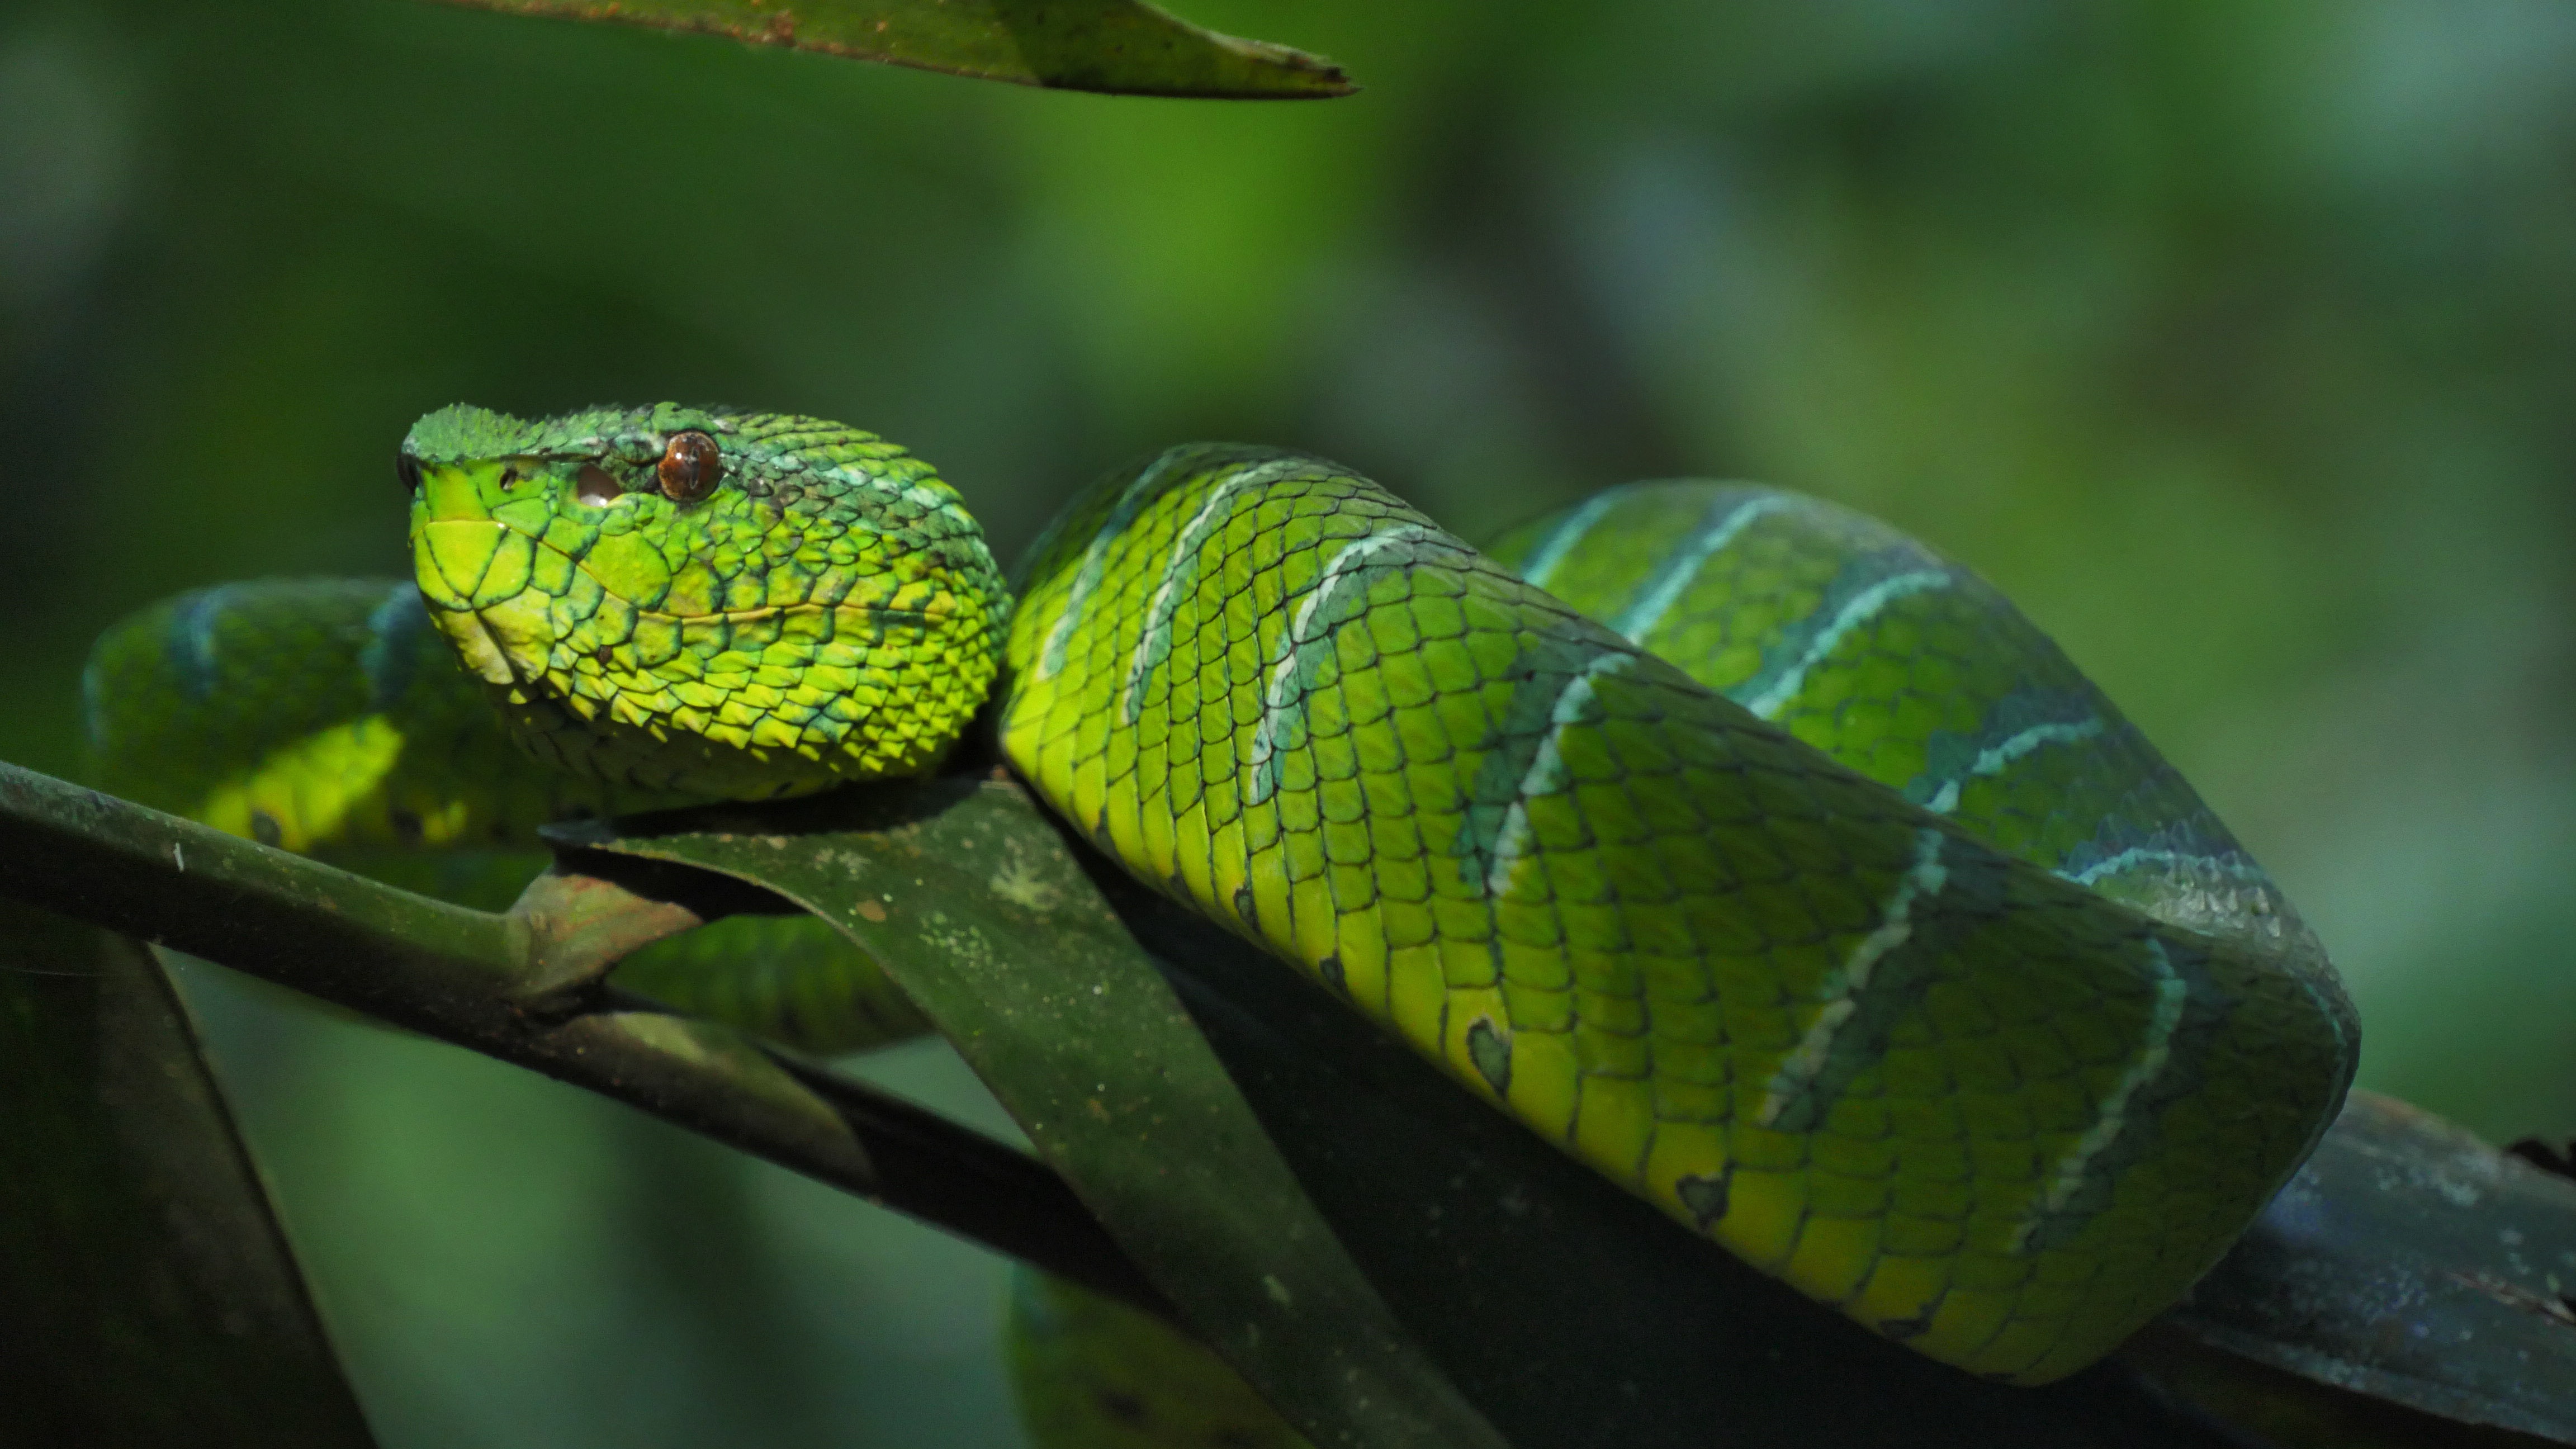
nature, animal, wildlife, wild, green, reptile, fauna, green lizard, close up, chameleon, animals, toxic, snake, vertebrate, macro photography, lacerta, viper, trimeresus subannulatus, trimeresus, elapidae, mamba, dactyloidae, scaled reptile, lacertidae, african chameleon, western green mamba